George Schmees

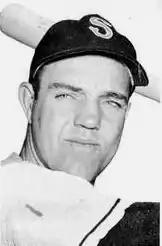
Schmees with the Seattle Rainiers, circa 1954

George Edward Schmees (September 6, 1924 – October 30, 1998) was an American professional baseball player. Primarily an outfielder, he appeared in Major League Baseball for the St. Louis Browns and Boston Red Sox during the season. Listed at tall and , Schmees batted and threw left-handed. He was born in Cincinnati, Ohio. His nickname was "Rocky".